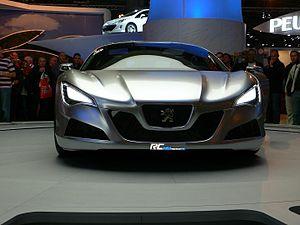
Concept Peugeot RC
L'édition 2008 du Mondial de l'automobile de Paris est un salon international de l'automobile qui s'est tenu du 4 octobre au 19 octobre 2008 à la Porte de Versailles, à Paris.
La Peugeot RC Hybrid4 est un concept car présenté lors du Mondial de l'automobile de Paris 2008. Il est équipé du moteur Peugeot HYbrid4.